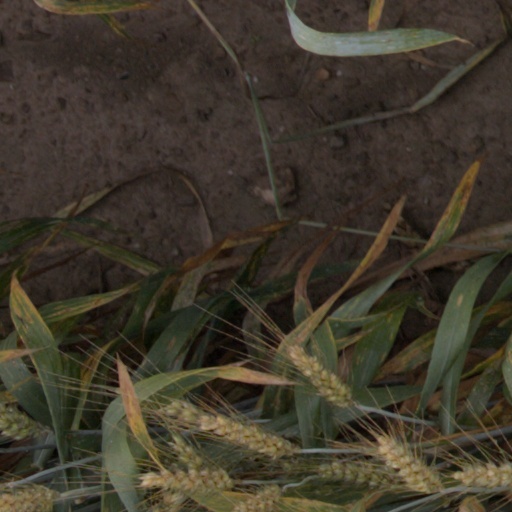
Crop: wheat